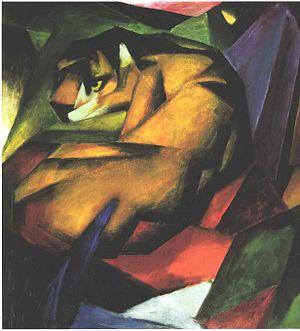
Le Tigre est une espèce de mammifère carnivore de la famille des félidés du genre Panthera. Aisément reconnaissable à sa fourrure rousse rayée de noir, il est le plus grand félin sauvage et l'un des plus grands carnivores terrestres. L'espèce est divisée en neuf sous-espèces présentant des différences mineures de taille ou de comportement. Superprédateur, il chasse principalement les cerfs et les sangliers, bien qu'il puisse s'attaquer à des proies de taille plus importante comme les buffles. Jusqu'au XIXᵉ siècle, le tigre était réputé mangeur d'hommes. La structure sociale des tigres en fait un animal solitaire ; le mâle possède un territoire qui englobe les domaines de plusieurs femelles et ne participe pas à l'éducation des petits.
Le tigre dans la culture rivalise avec le lion en tant que « roi des animaux » ou « roi de la jungle ». Symbole de la puissance et de la royauté en Inde et en Chine, le tigre est maintes fois présent dans la littérature, la peinture et la sculpture, ainsi qu'au cinéma et dans la bande dessinée.